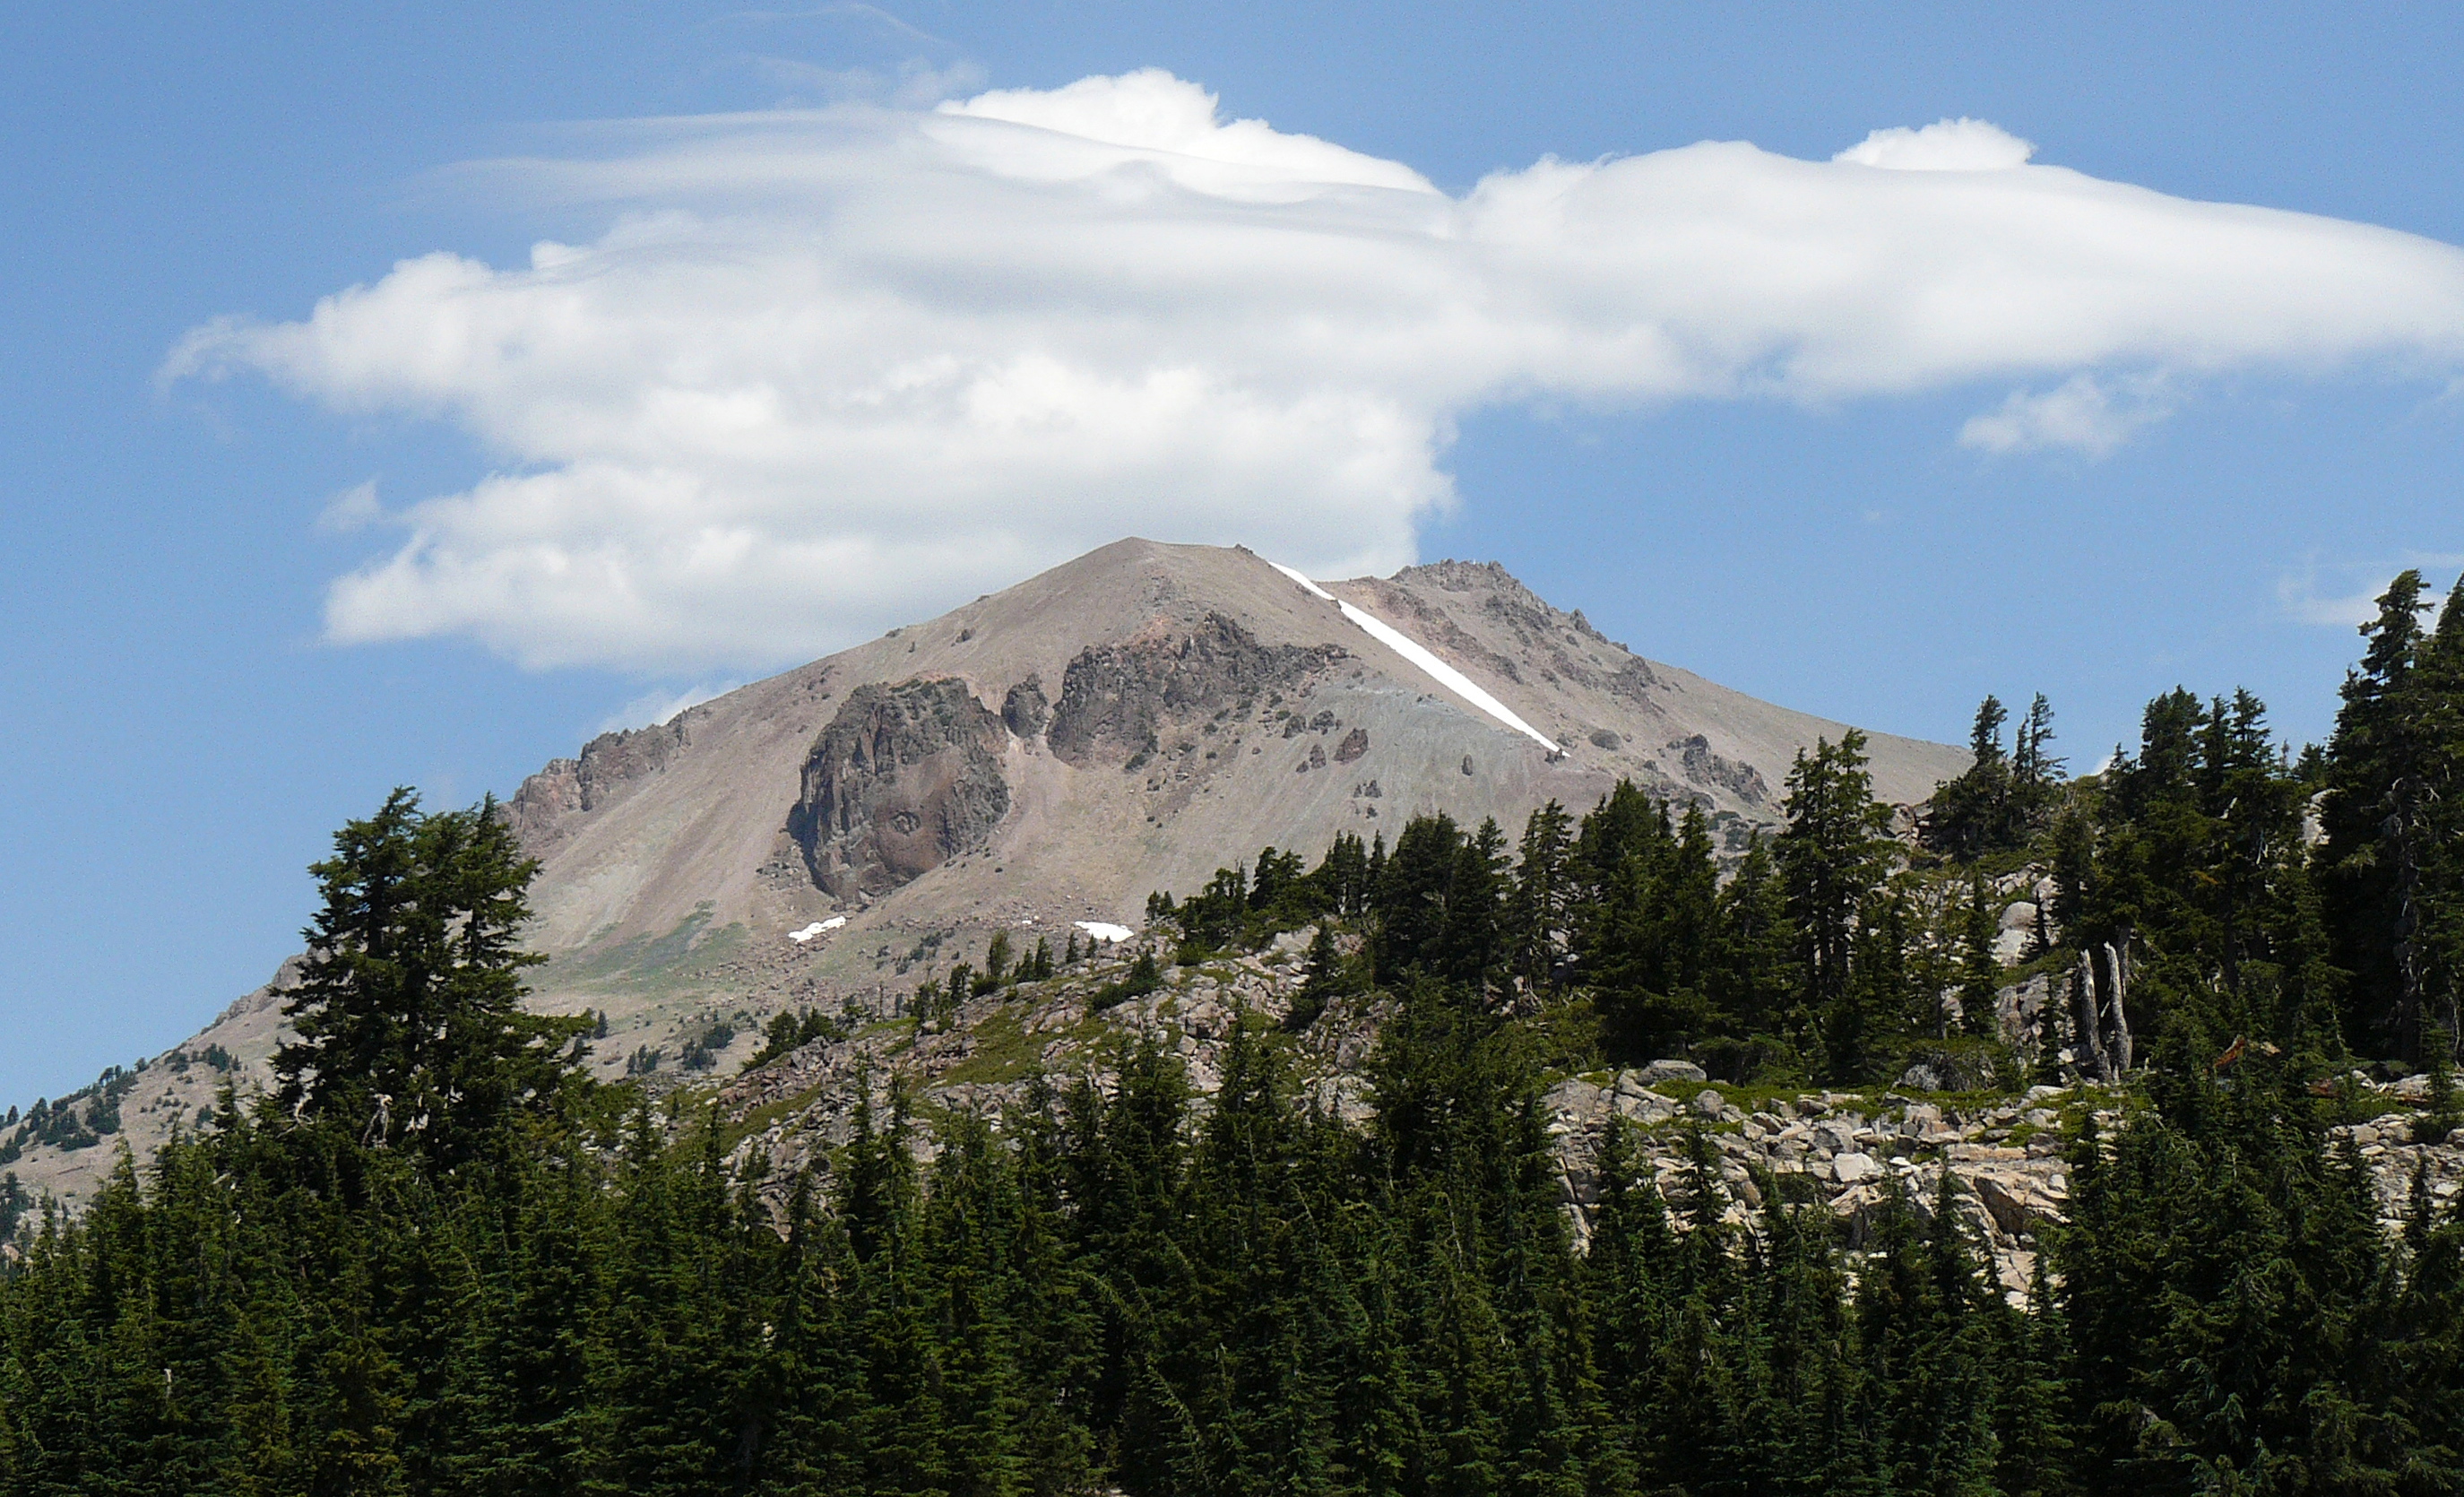
nature, wilderness, mountain, cloud, meadow, hill, adventure, mountain range, national park, ridge, summit, alps, plateau, fell, nationalparks, ecosystem, joycecory, lassenpeak, volcanicregionofcalif, volcanoes, lassen, cascademountains, californiamountains, plugdomevolcano, landform, mountain pass, geographical feature, mountainous landforms